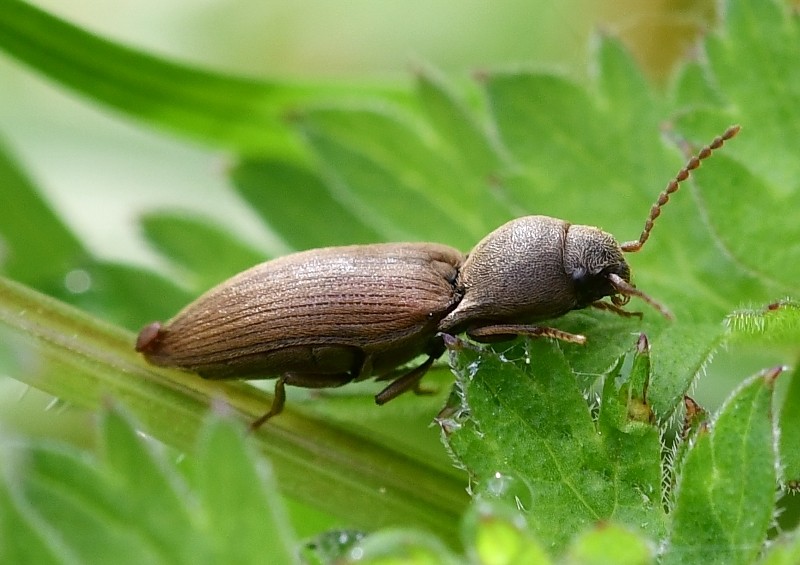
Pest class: clickbeetles_wireworms